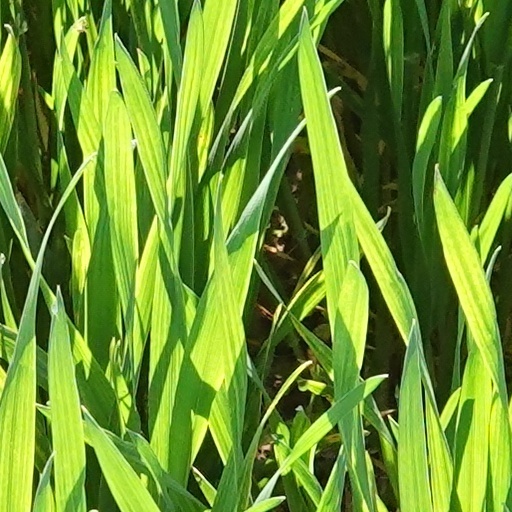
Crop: wheat